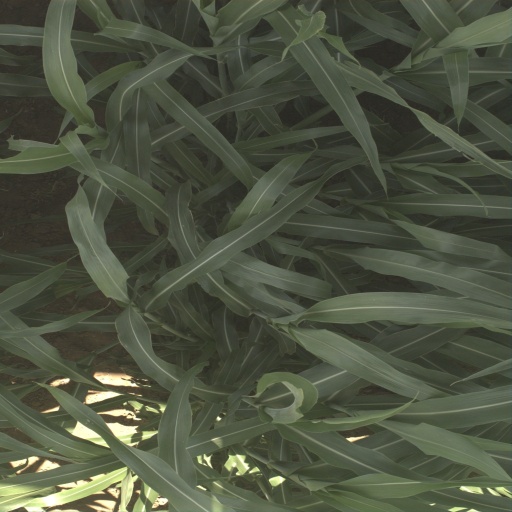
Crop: sorghum